Ameca, Jalisco

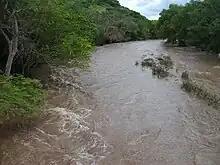
"Ameca River".

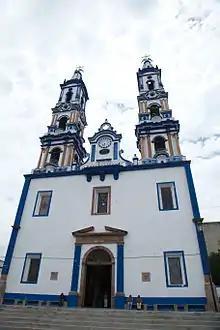
Temple of our Lady of Guadalupe "Virgin de Guadalupe".

Señor Grande de Ameca, a beautiful sculpture of the crucified Christ made with cornstalk paste by indigenous hands centuries ago, is nearly two meters tall from his feet to his head. With the body and face full of bloody wounds and the open side, is in the niche of the main altar of the church of St. James of Ameca, Jalisco. The largest festival of Lord Ameca is movable, it takes place between the months of April and May, with nine days.